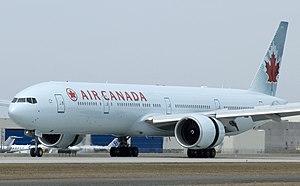
Un Boeing 777-300 atterrit à l'aéroport international de Montréal.